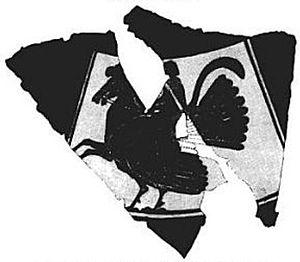
L’hippalectryon ou hippalektryon est une créature hybride fantastique de la Grèce antique. Sa partie antérieure est celle d'un cheval et sa partie postérieure celle d'un coq, ailes, queue et pattes comprises. Il porte un plumage jaune ou roux selon les traductions. Les mythes et légendes qui pourraient lui être rattachés restent inconnus.